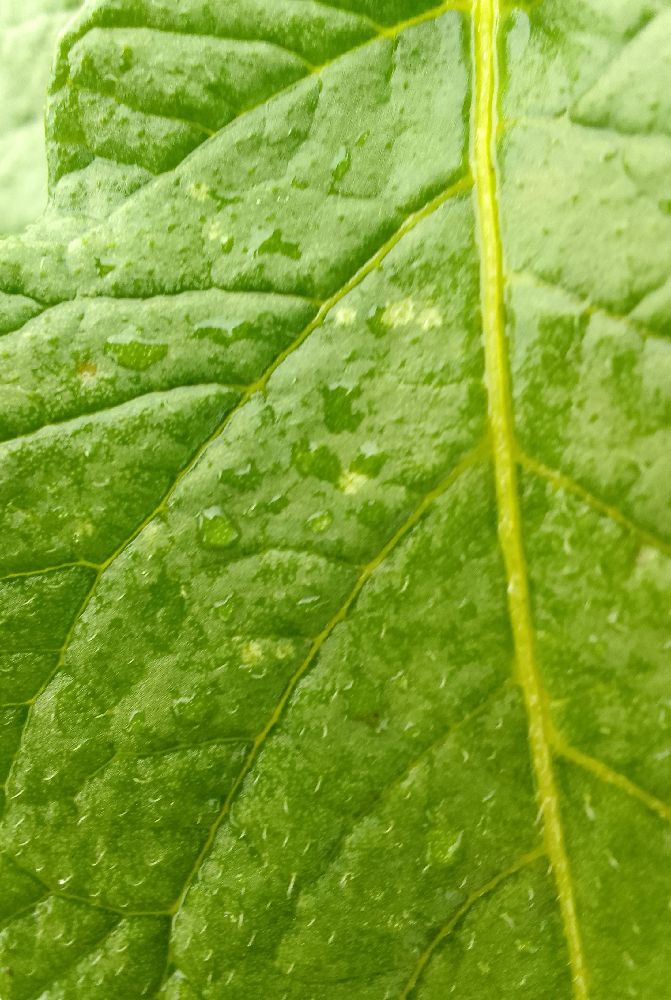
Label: Healthy